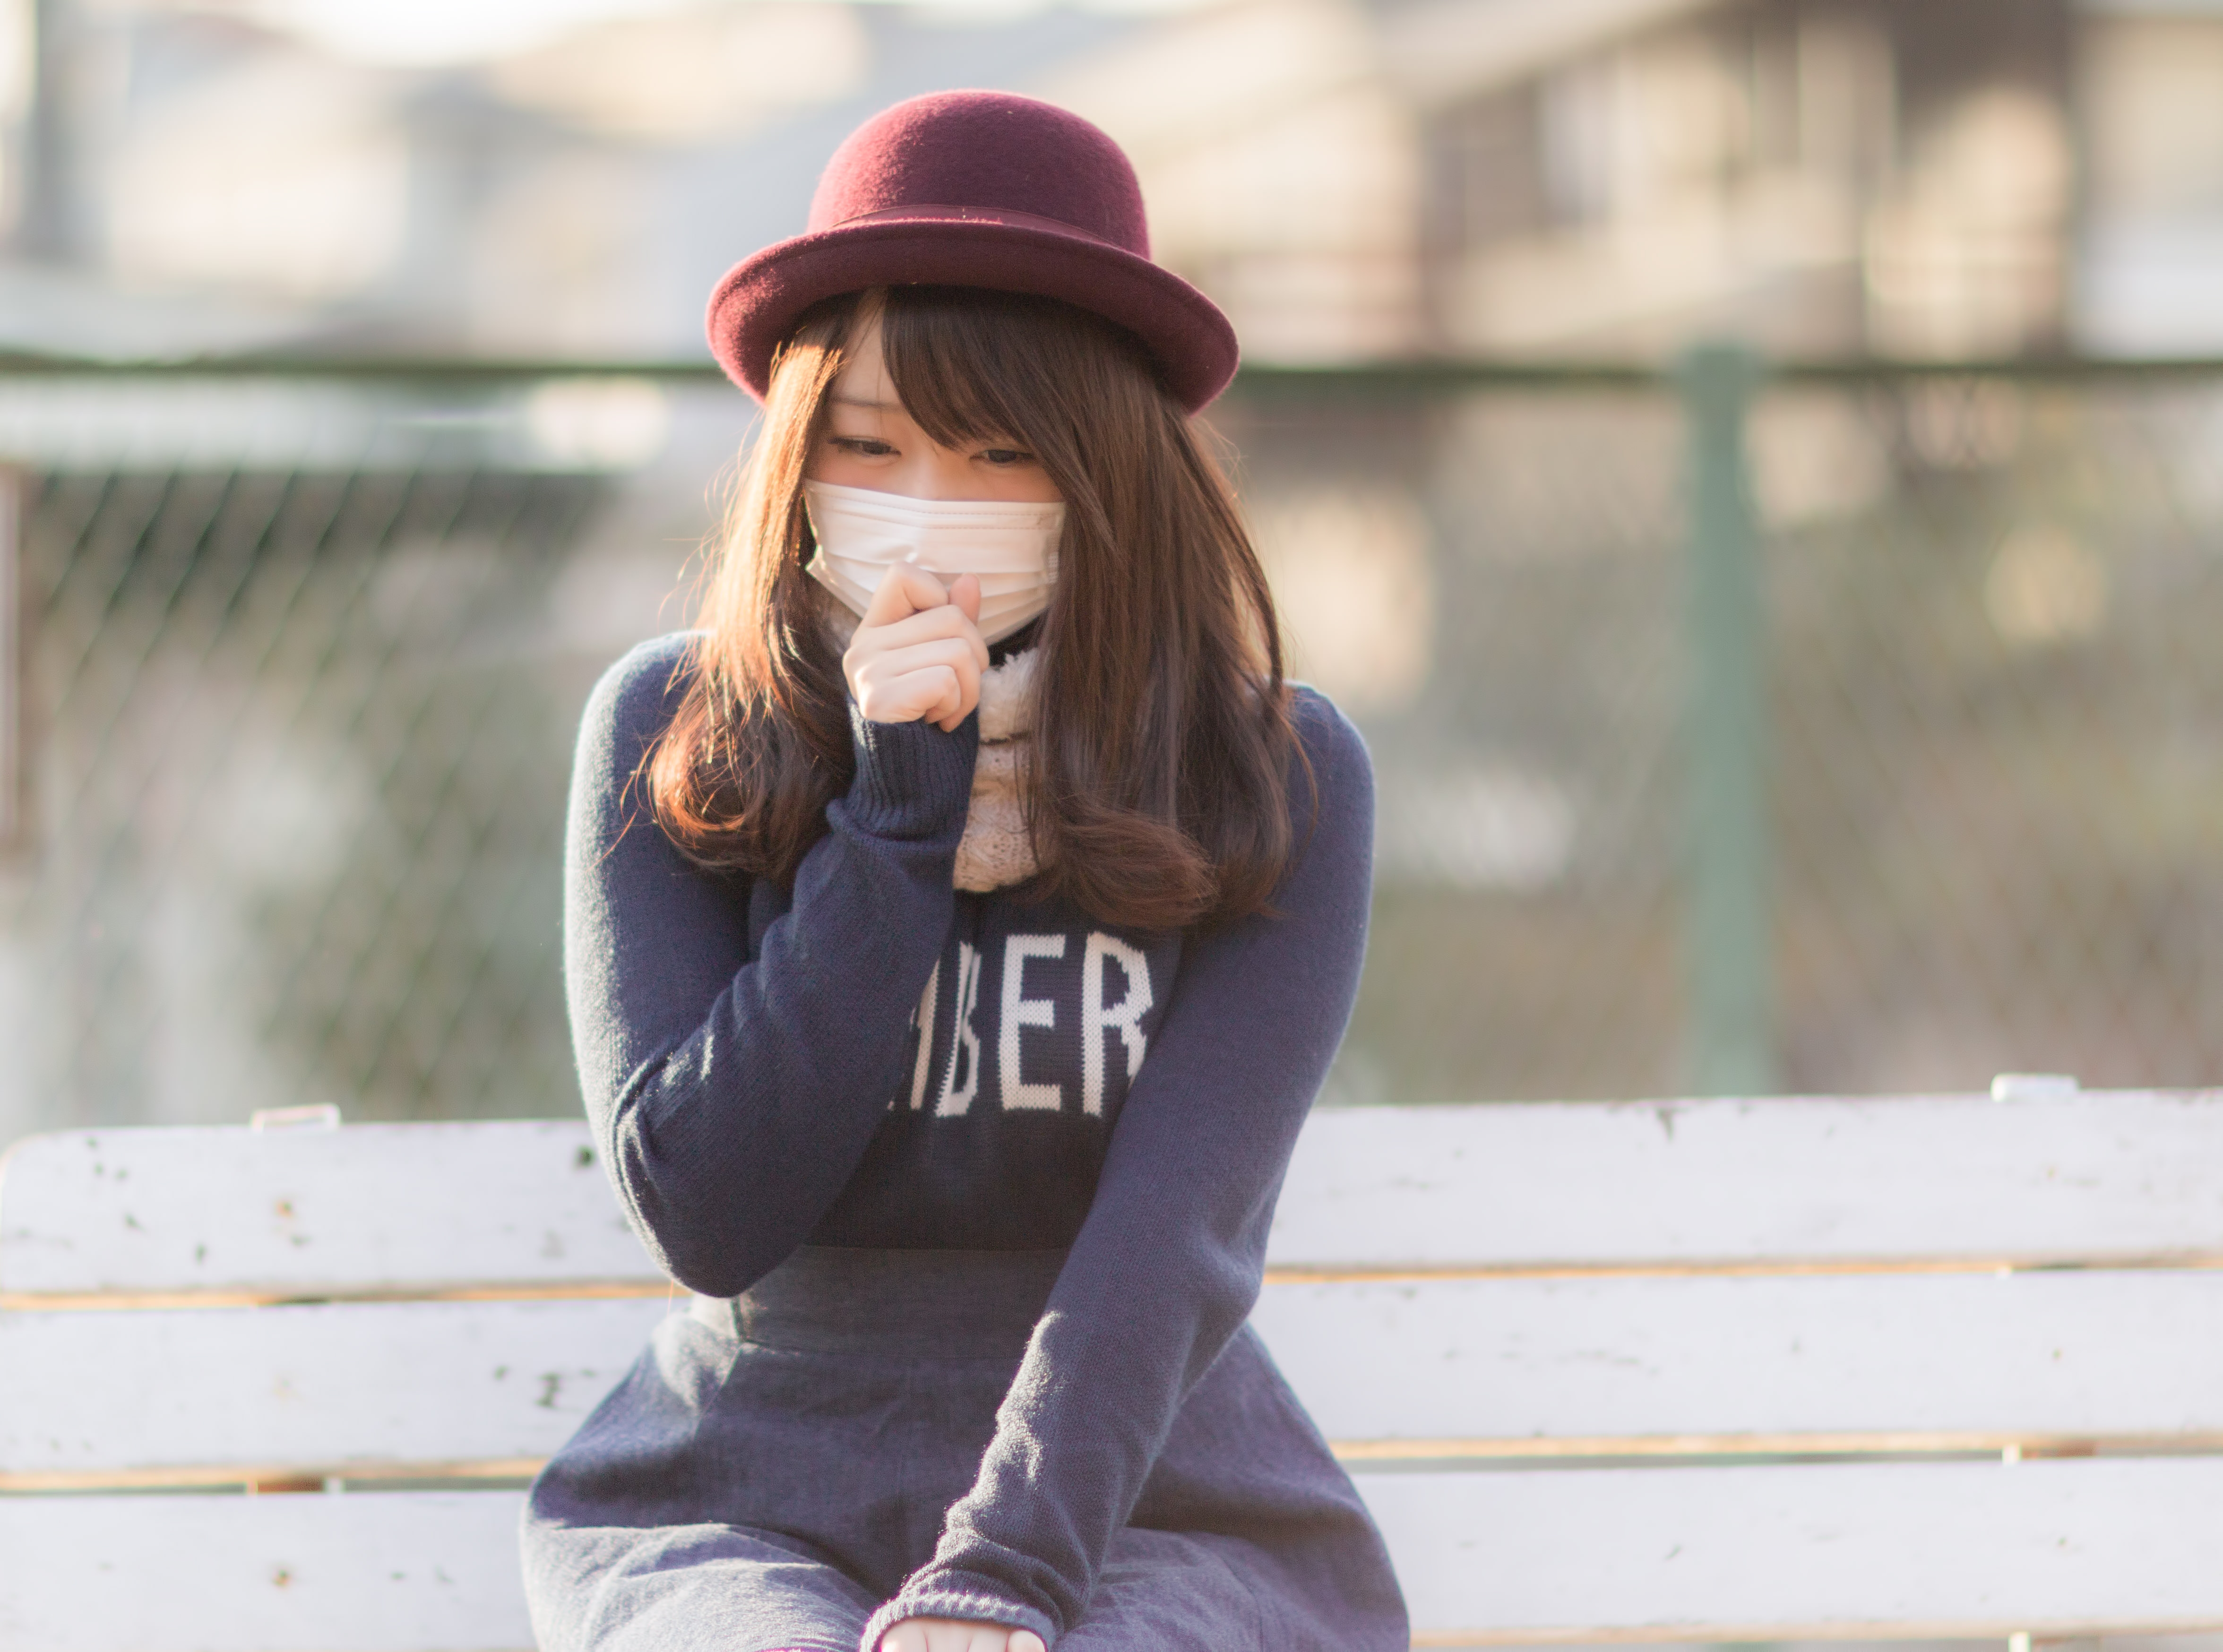
girl, street fashion, clothing, shoulder, beauty, hat, fashion, lip, jeans, fedora, joint, cool, headgear, footwear, waist, photography, fashion accessory, sleeve, sun hat, sitting, outerwear, leg, t shirt, neck, long hair, photo shoot, brown hair, cap, shoe, model, style, knee, top, black hair, glasses, denim, trousers